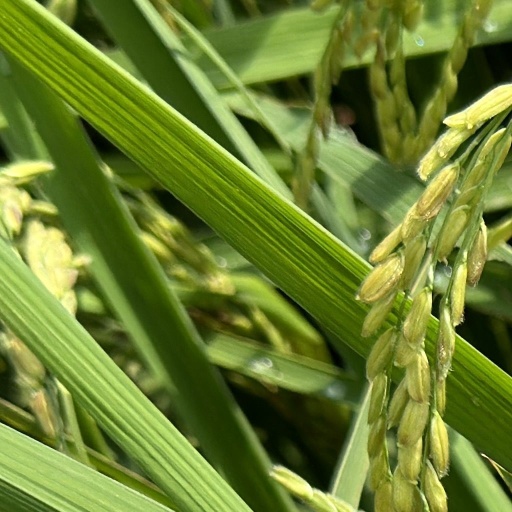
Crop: rice